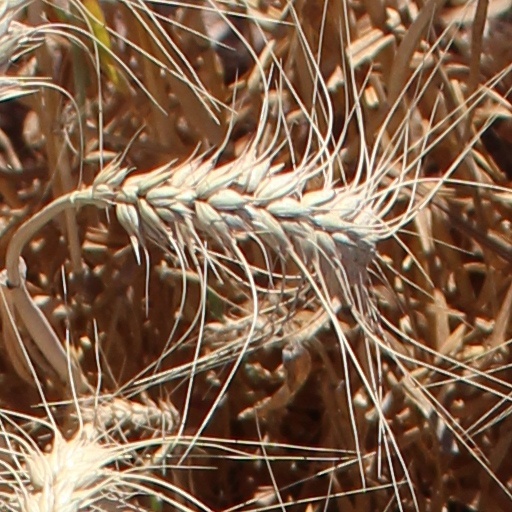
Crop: wheat